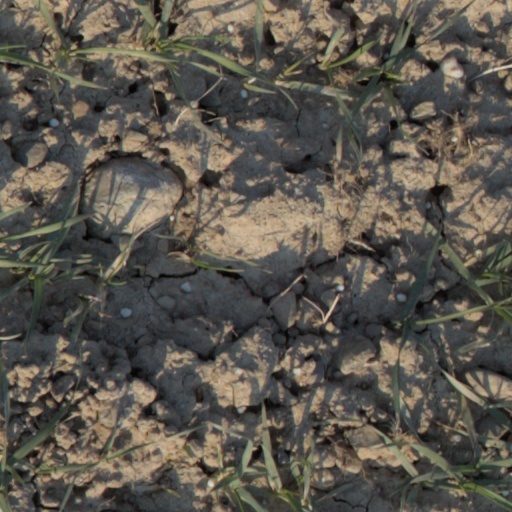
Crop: wheat